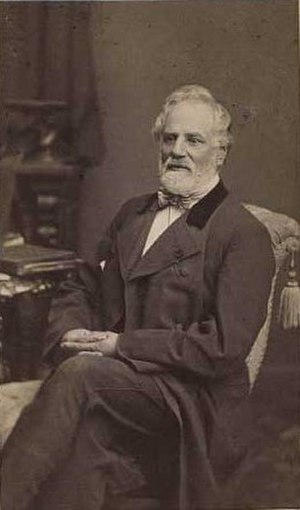
Troels Marstrand (bagermester)
Troels Caspar Daniel Marstrand var en dansk industridrivende og politiker, bror til Osvald og Wilhelm Marstrand.